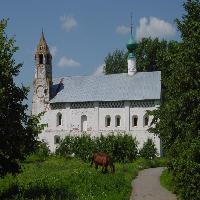
Weather: sun or clear